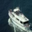
Label: ship